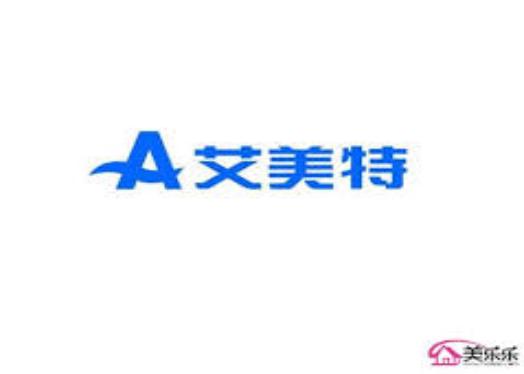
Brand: airmate
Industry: Electronic